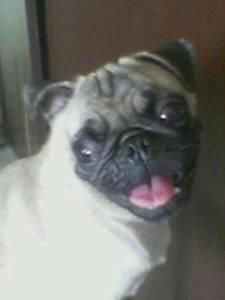
pug